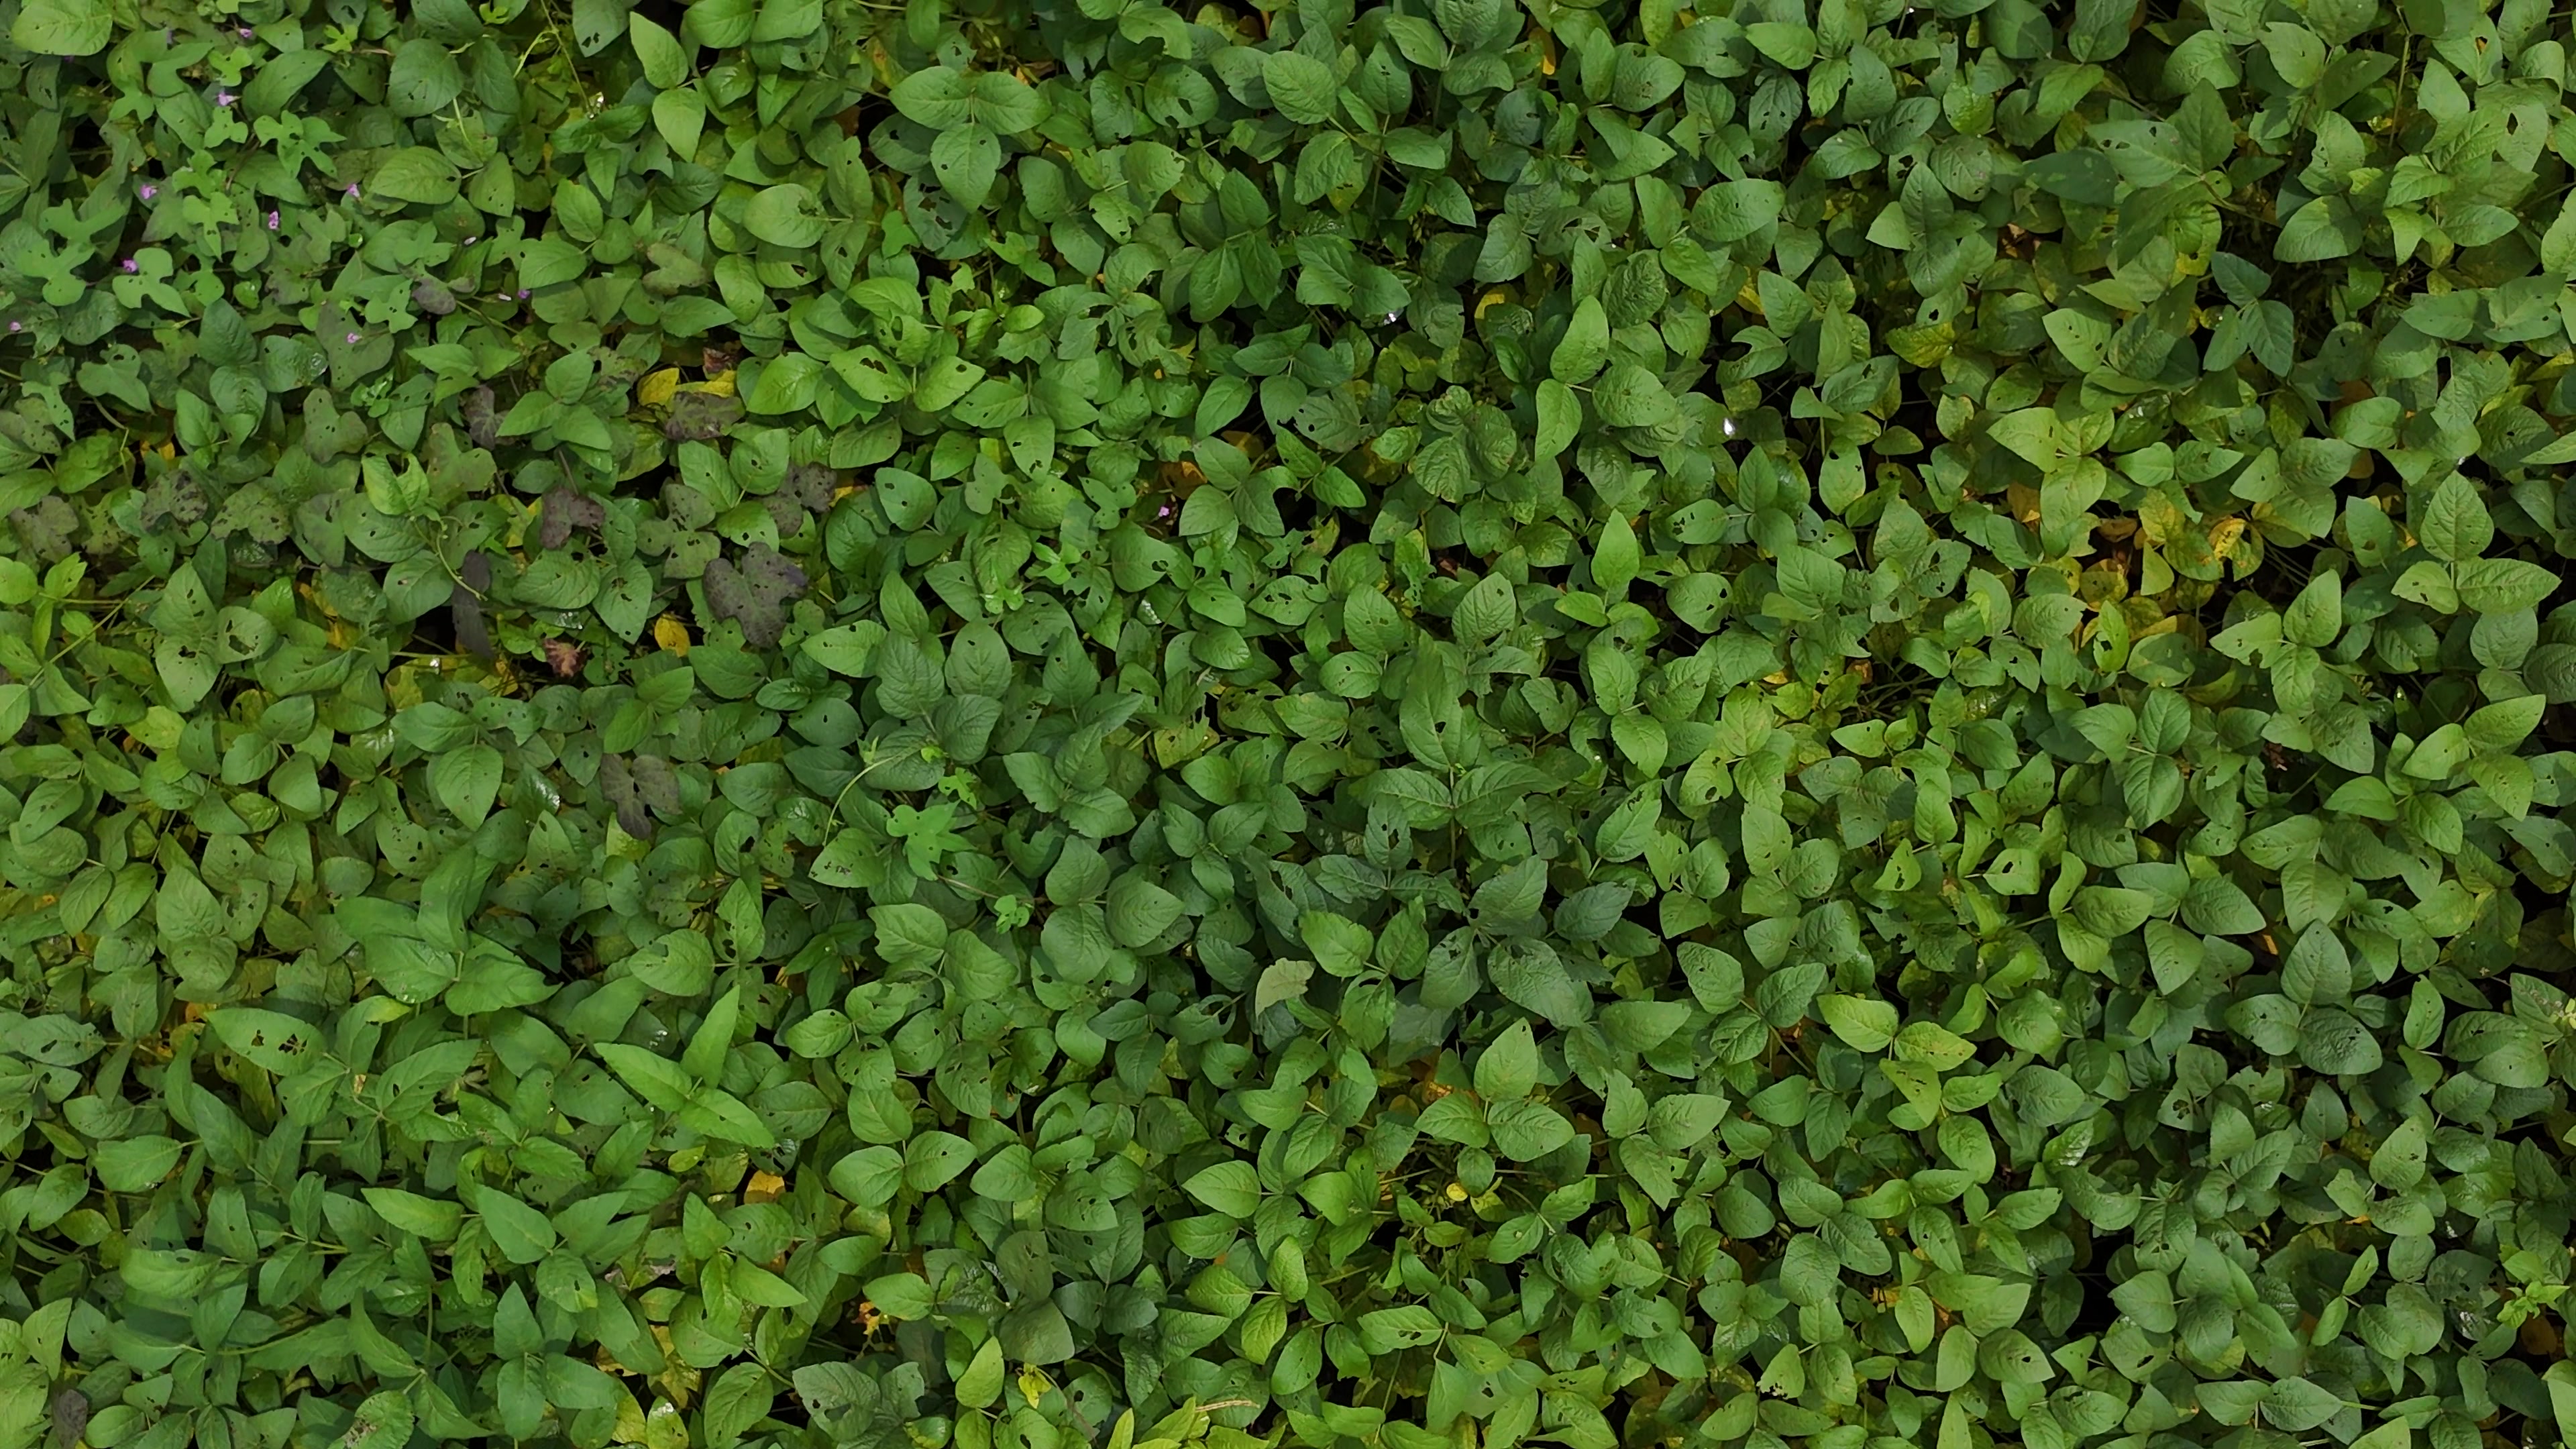
Label: Mosaic